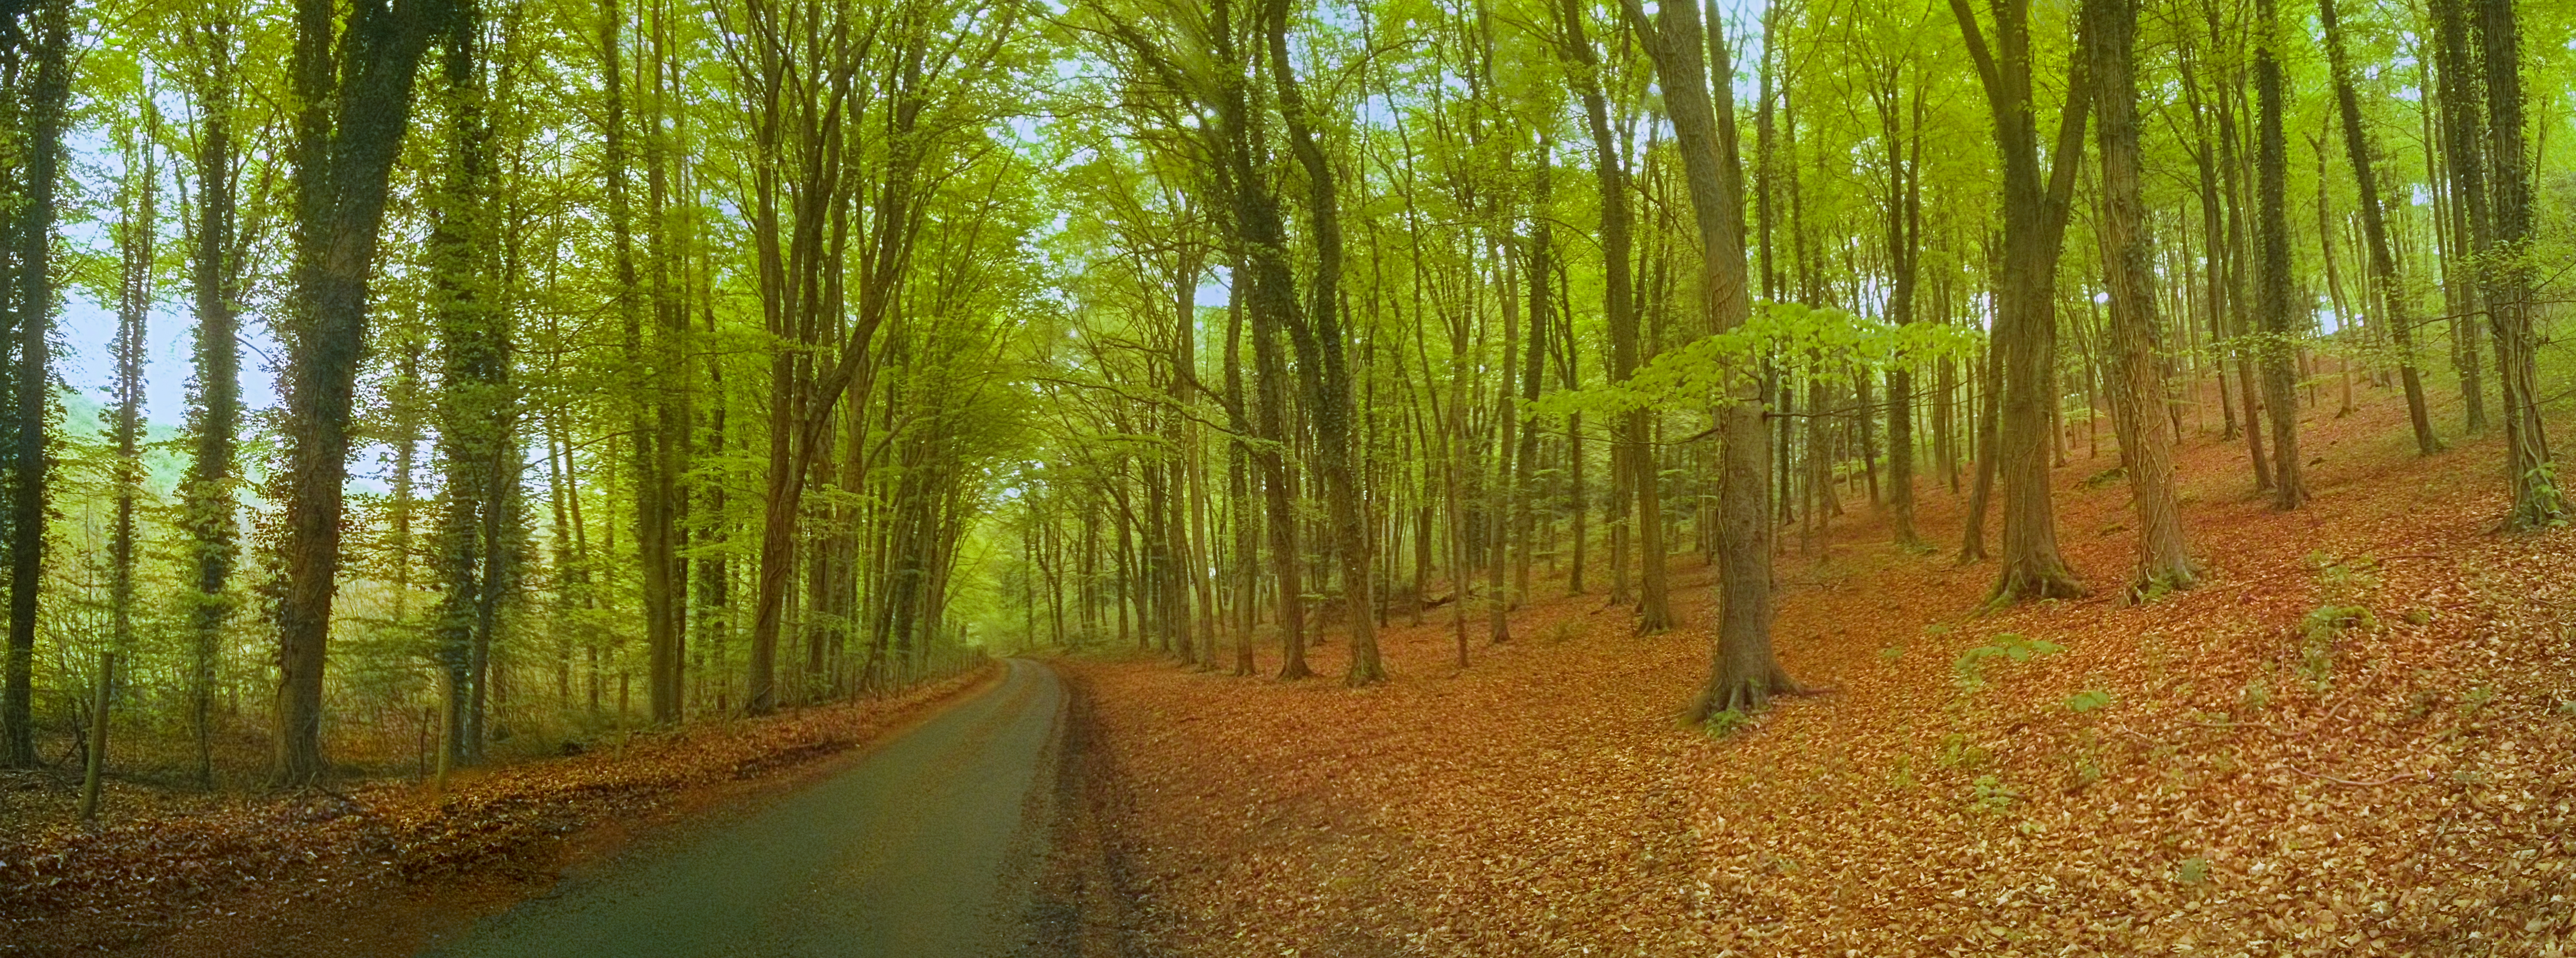
landscape, tree, nature, forest, plant, sky, track, road, meadow, sunlight, leaf, panorama, orange, spring, green, autumn, trees, leaves, uk, england, woods, deciduous, wetland, grove, woodland, habitat, ecosystem, hampshire, chalton, biome, old growth forest, natural environment, atmospheric phenomenon, woody plant, temperate broadleaf and mixed forest, temperate coniferous forest, riparian forest